Native American recognition in the United States

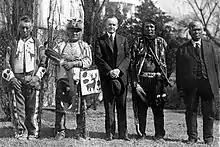
President Coolidge stands with four Osage Indians at a White House ceremony.

Native American recognition in the United States, for tribes, usually means being recognized by the United States federal government as a community of Indigenous people that has been in continual existence since prior to European contact, and which has a sovereign, government-to-government relationship with the Federal government of the United States.